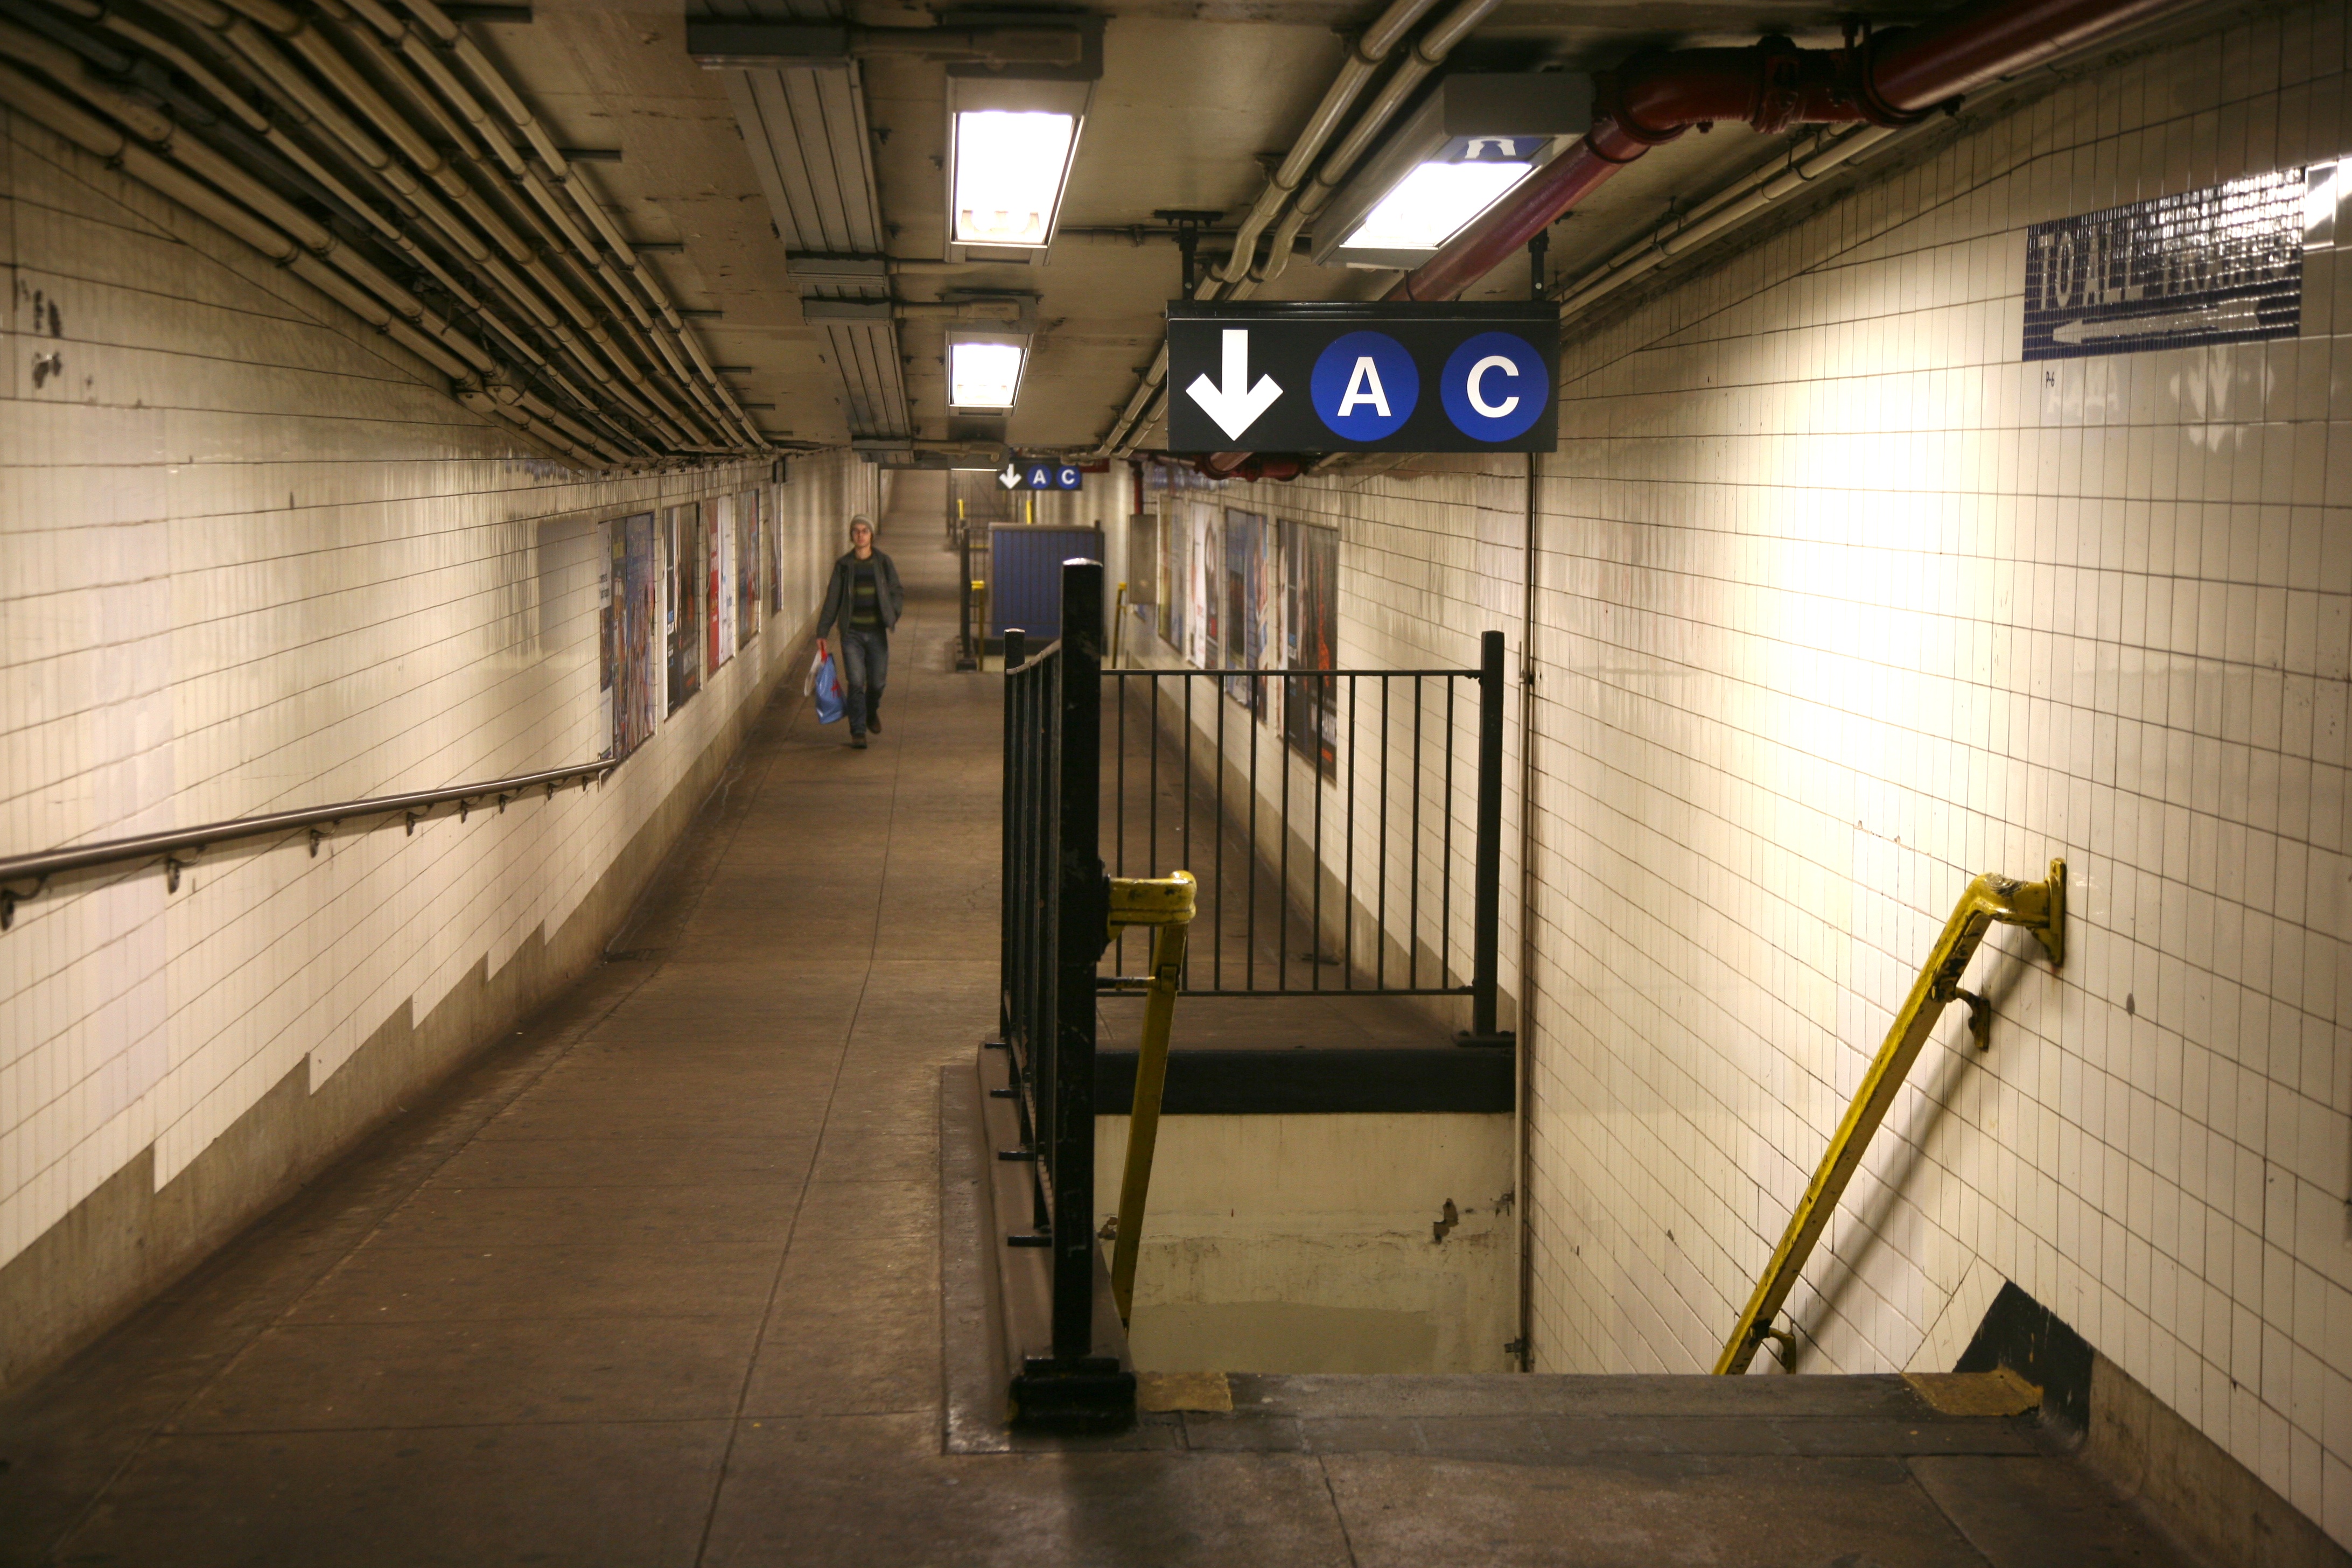
wood, floor, subway, metro, transport, nyc, hall, metropolitan, public transport, interior design, metro station, newyork, newyorkcity, ny, tourist attraction, mta